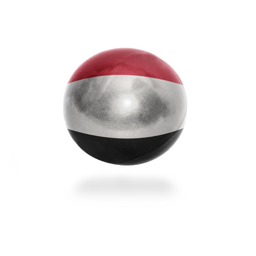
flag on the ball isolated on white